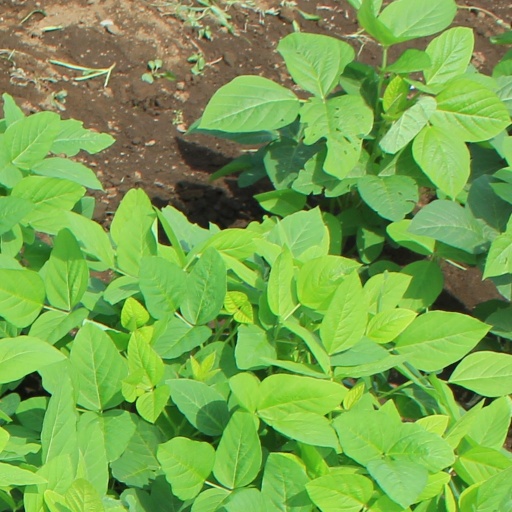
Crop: soybean